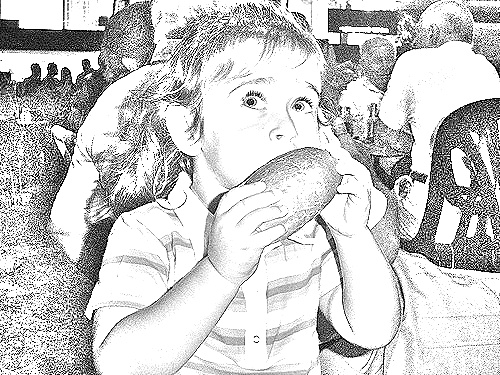
Portrait style: Sketch Portrait